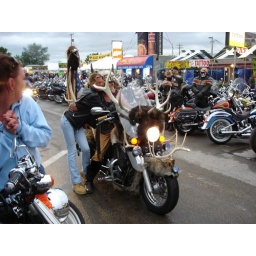
Crazy guy with animal skins all over his bike